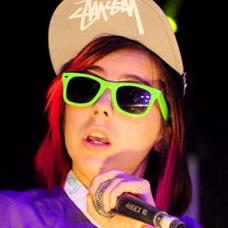
Age: 23